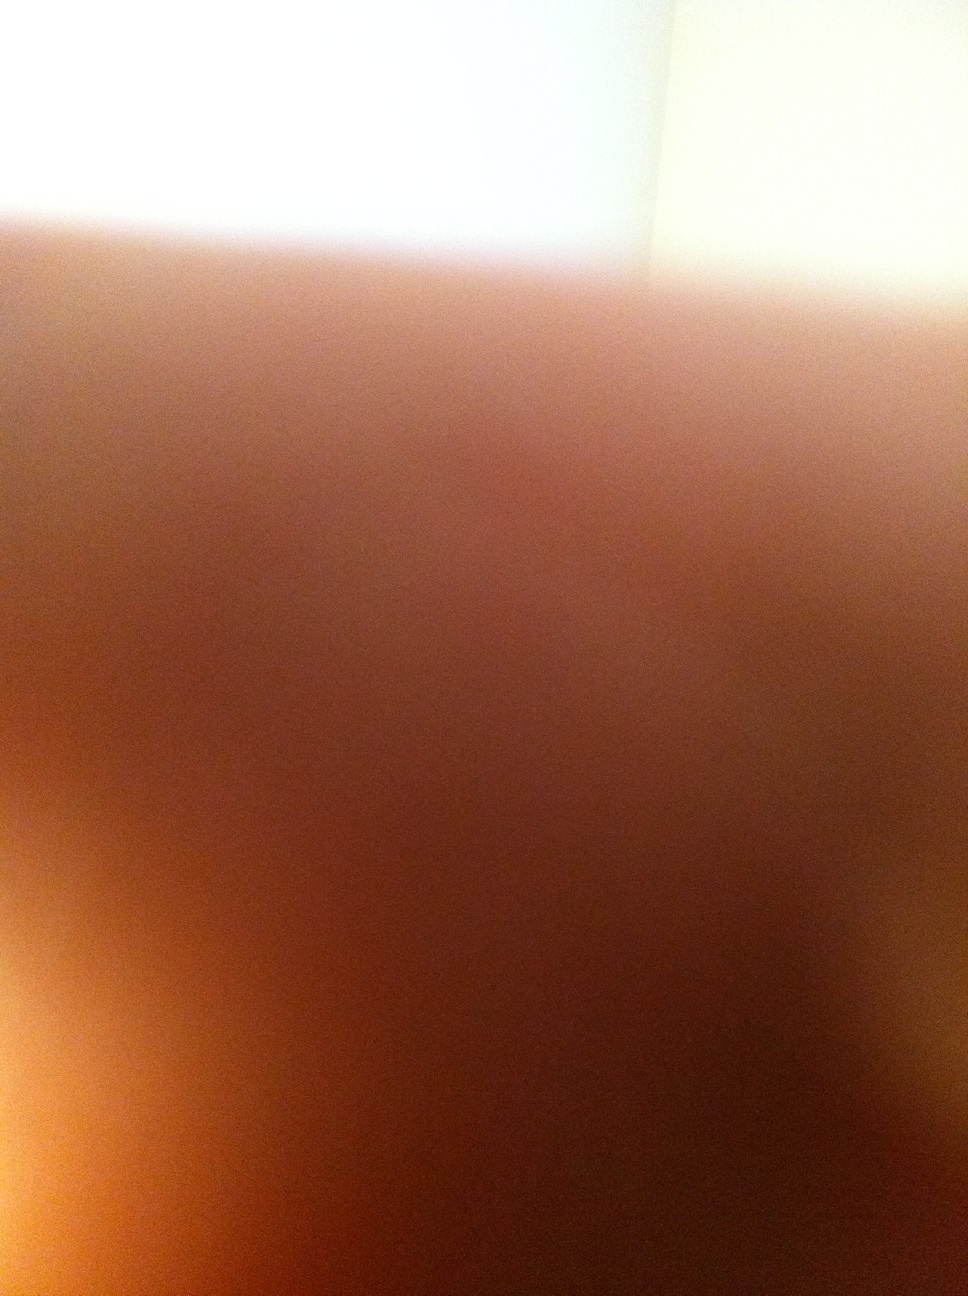Question: What is this a picture of?
Answer: unanswerable